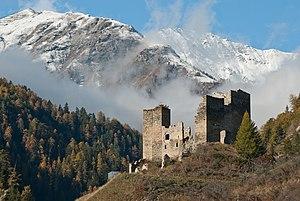
Château de Tschanüff, avec en arrière plan une partie de la montagne Piz Spadla, en Suisse.
Le château de Tschanüff est un château en ruine situé sur le territoire de la commune grisonne de Ramosch dans l'est de la Suisse, à quelques kilomètres du Dreiländerpunkt, le point de jonction des frontières avec l'Autriche et l'Italie.